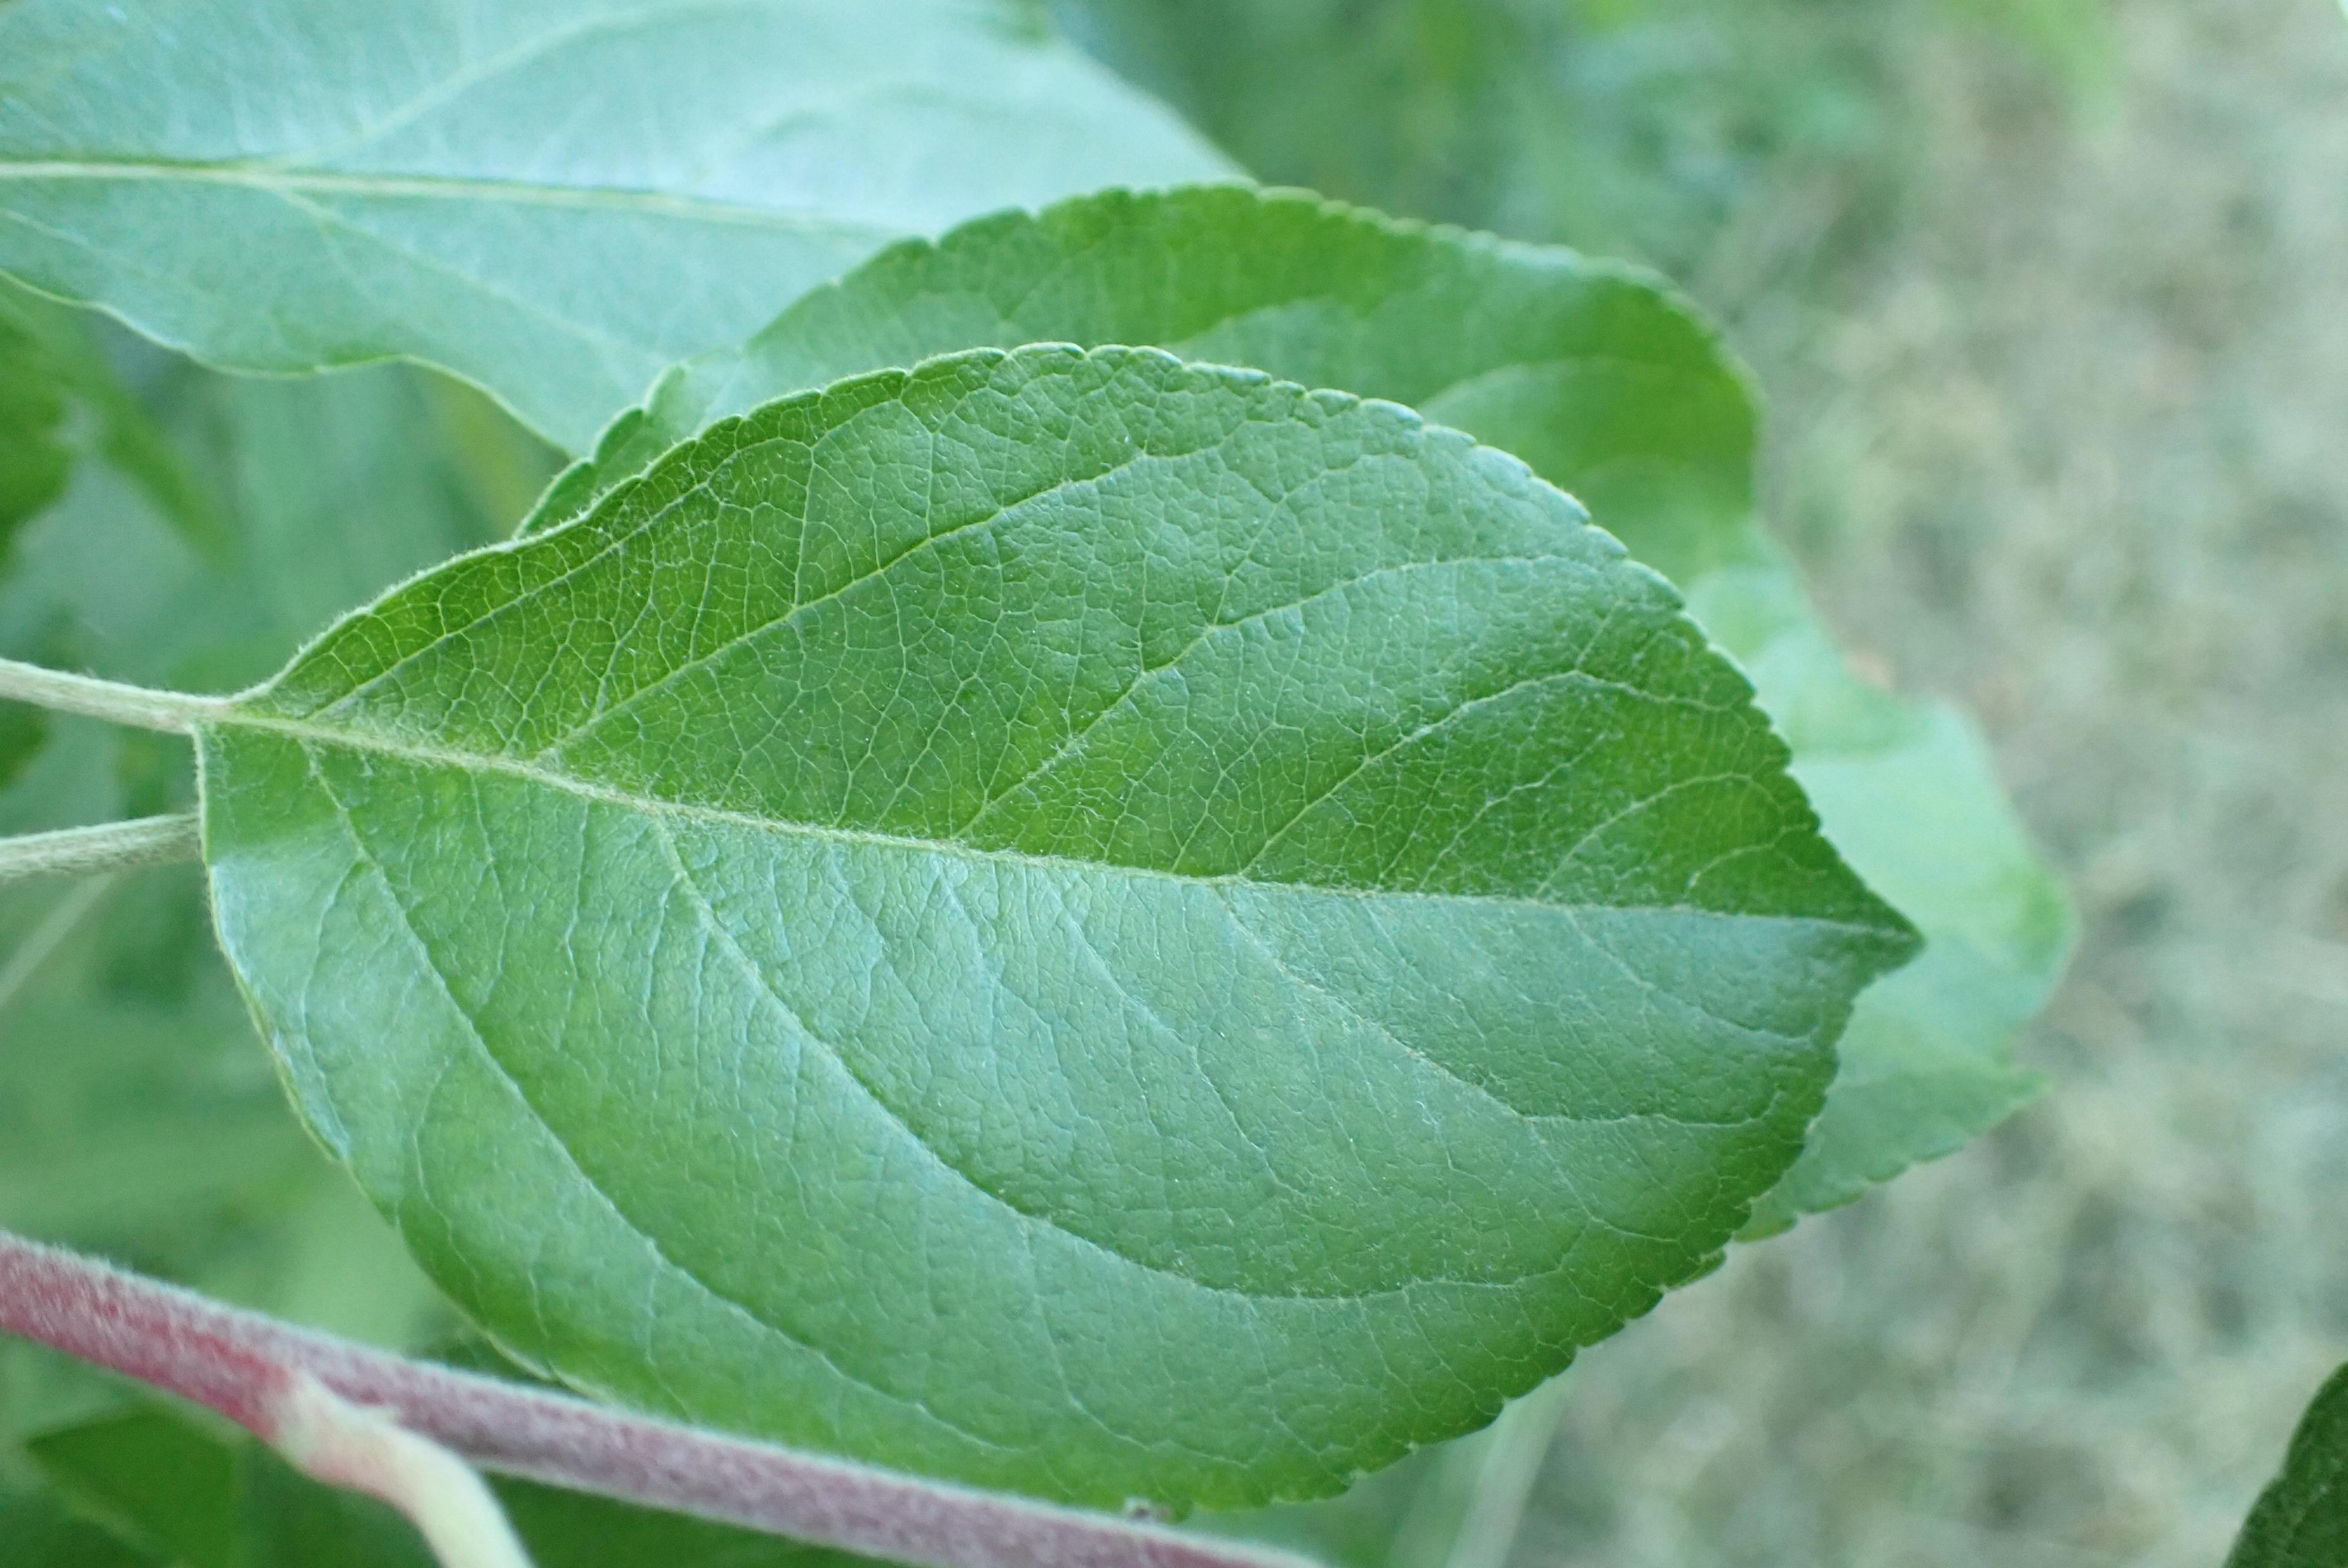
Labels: healthy